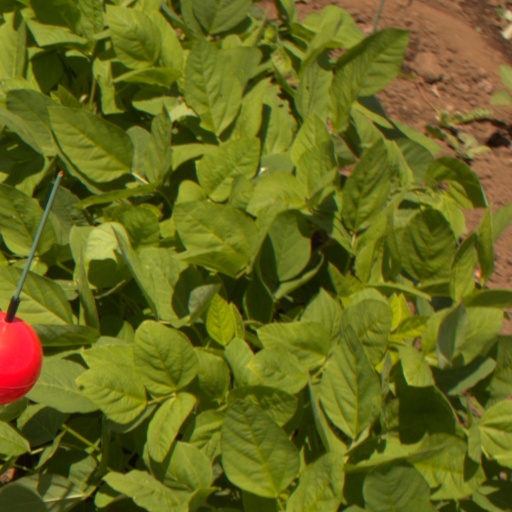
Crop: soybean